Tram

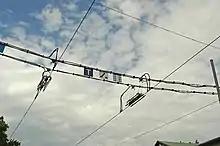
Overhead lines are used for most tram and light rail systems.

In Britain, Volk's Electric Railway was opened in 1883 in Brighton. This two kilometer line along the seafront, re-gauged to in 1884, remains in service as the oldest operating electric tramway in the world. Also in 1883, Mödling and Hinterbrühl Tram was opened near Vienna in Austria. It was the first tram in the world in regular service that was run with electricity served by an overhead line with pantograph current collectors. The Blackpool Tramway was opened in Blackpool, UK on 29 September 1885 using conduit collection along Blackpool Promenade. This system is still in operation in modernised form.